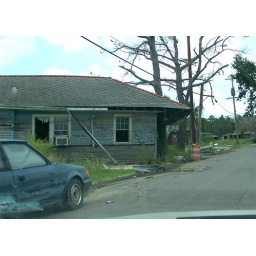
Lakeview, near the 17th Street Canal.. house pushed to the curb by flood water